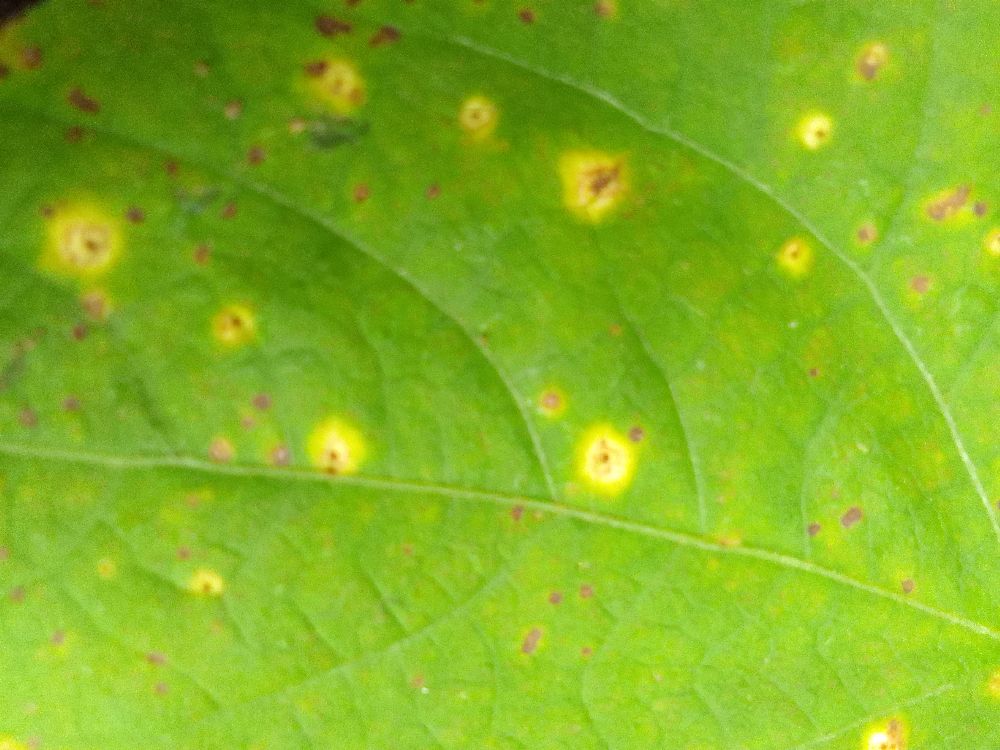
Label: rust